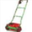
Label: lawn_mower